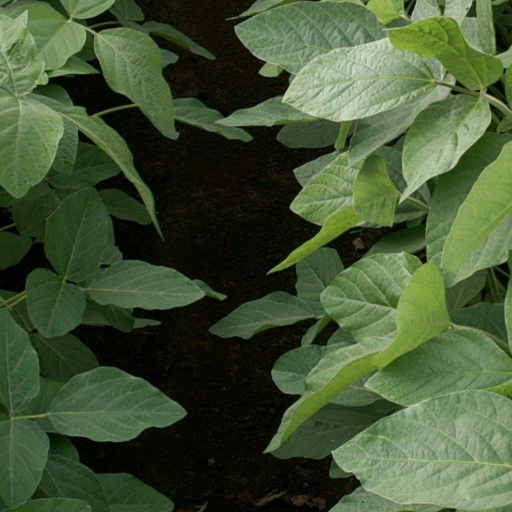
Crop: soybean